Tramway Français Standard

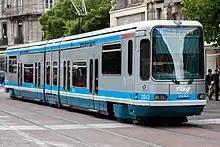
A TFS-2 tramcar at Grenoble; note the low-level central floor, with lower windows and doors.

The Tramway Français Standard (TFS) is a type of tram designed and manufactured by Alstom for use on various tramway systems in France. The TFS is no longer in production, having been superseded by the Alstom Citadis range of tramcars.